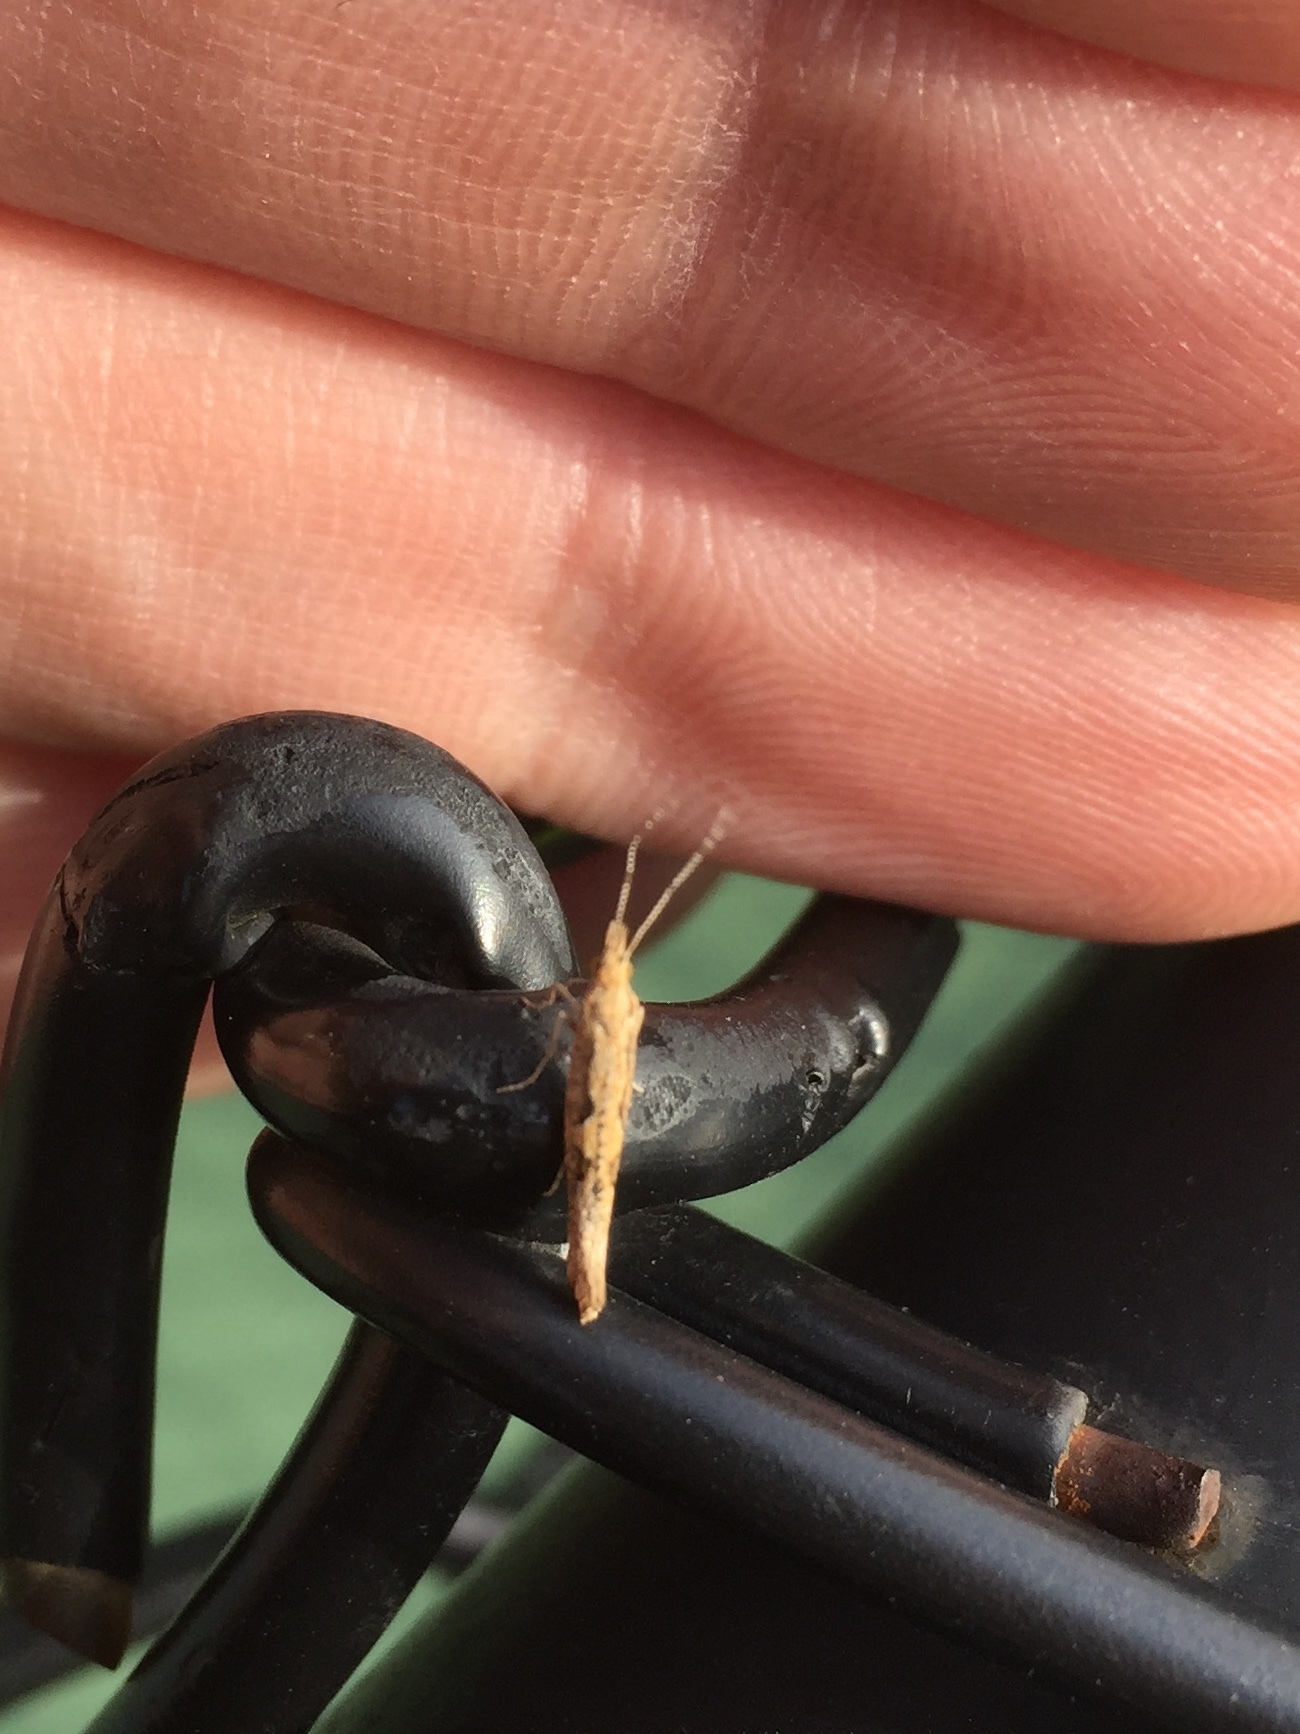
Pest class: diamondback_moth